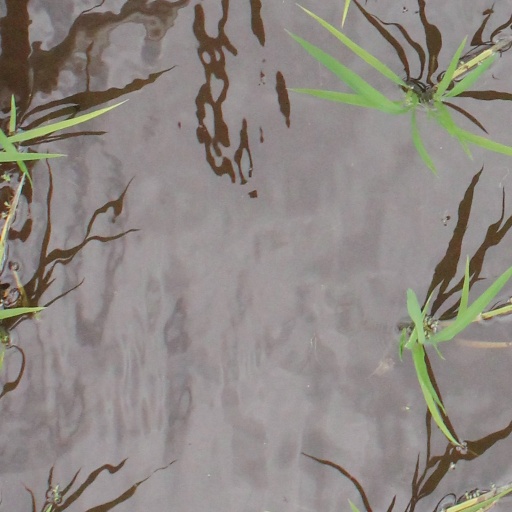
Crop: rice